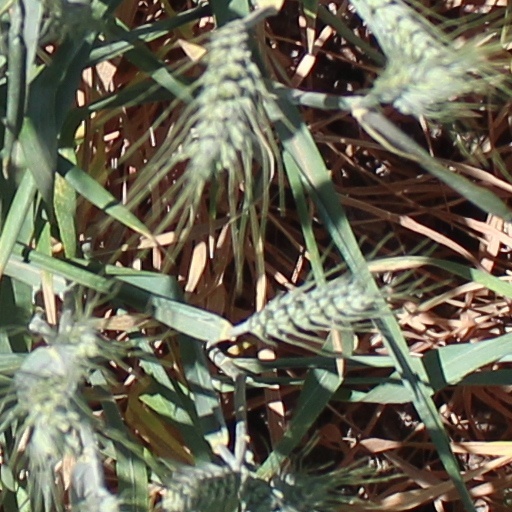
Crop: wheat